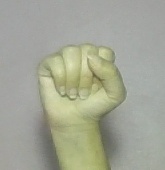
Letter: saad